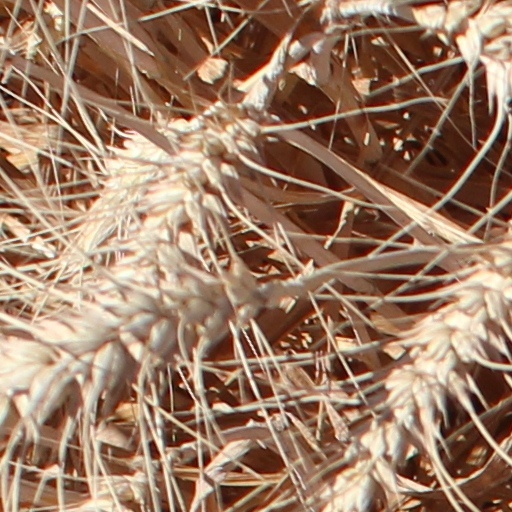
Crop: wheat